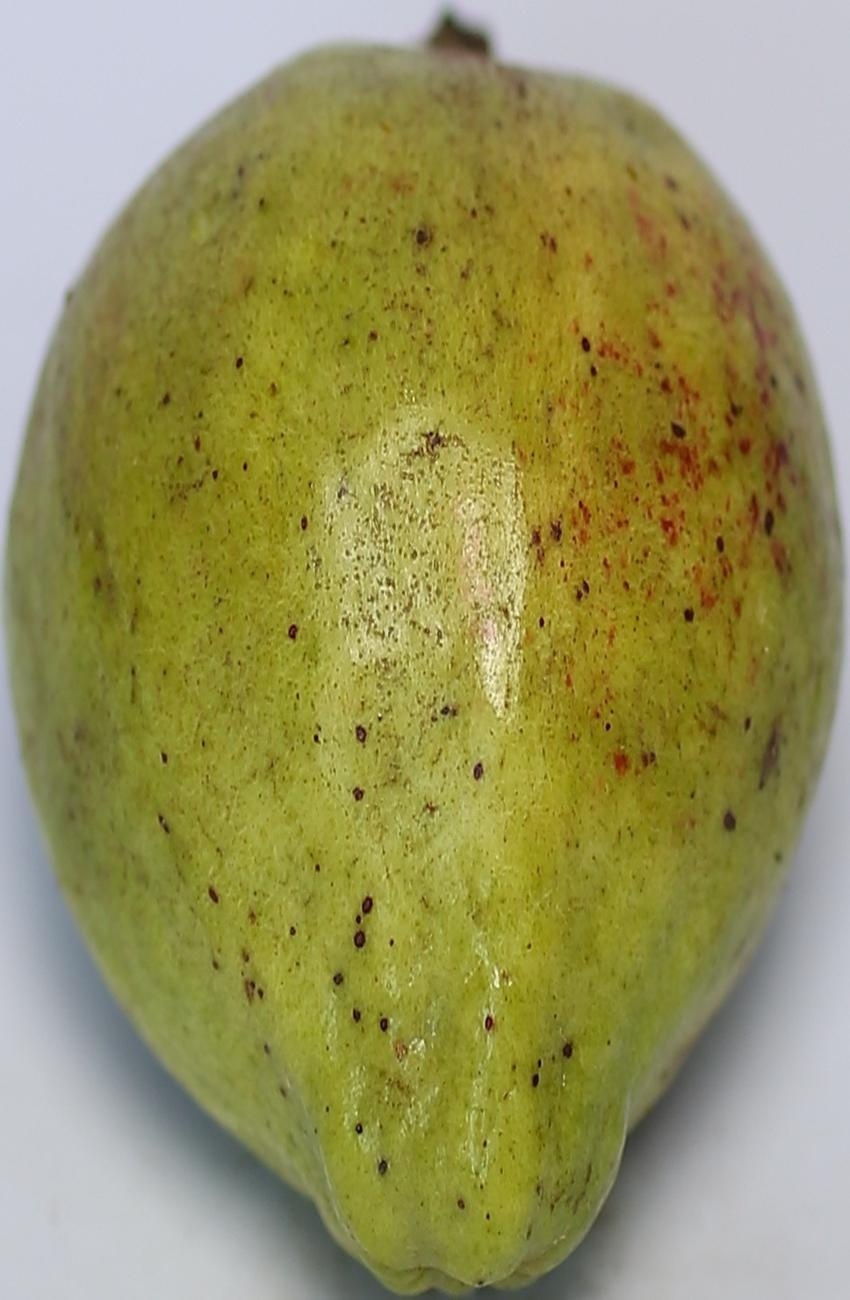
Maturity: green
Variety: riyali